Littleton Main Street

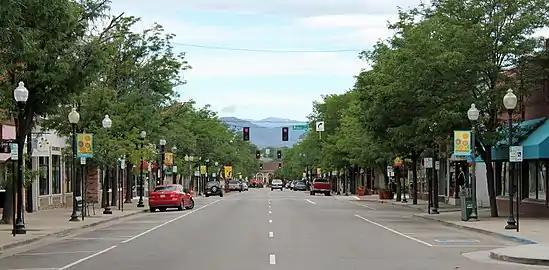

The Littleton Main Street is a historic district located along W. Main Street, from South Curtice Street, to South Sycamore Street in Littleton, Colorado. The district dates from 1890. The nineteenth century buildings are red pressed brick, many with stone foundations and trim. These buildings replaced smaller frame structures from the pioneer era and proclaimed the success of their builders through solid construction and application of exterior ornament.